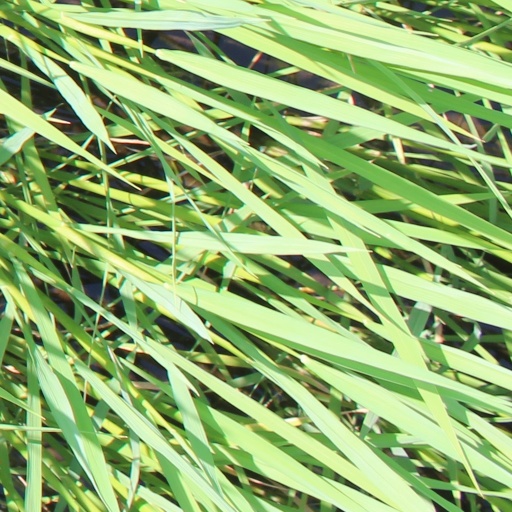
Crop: rice